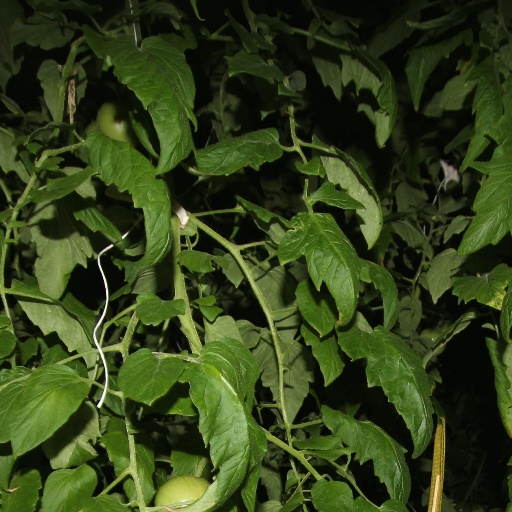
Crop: tomato